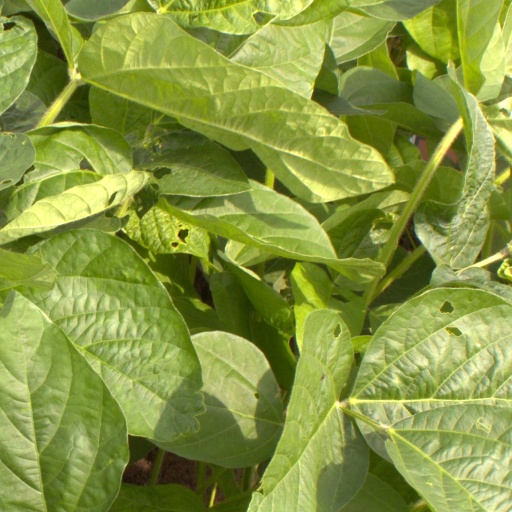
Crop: soybean